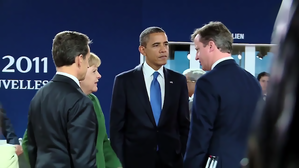
L'histoire de Cannes, à l'origine, modeste village méditerranéen de pêcheurs et de moines, est indissociable de celle des îles de Lérins, l'île Sainte-Marguerite et l'île Saint-Honorat, à quelques coups de rames de la côte.